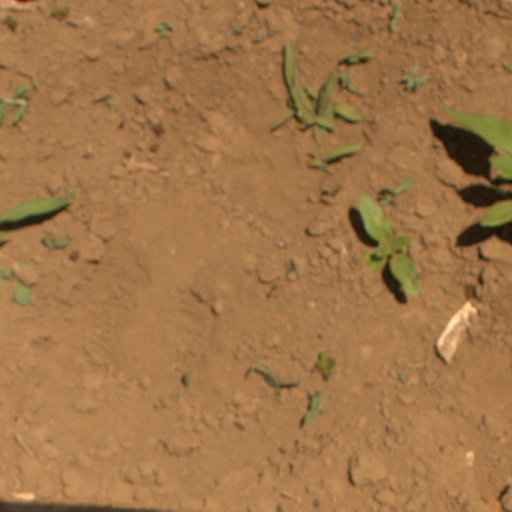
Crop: Jerusalem artichoke